Kansas Turnpike

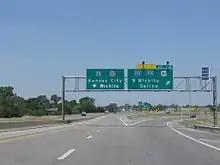
Northbound at exit 42 where I-135 begins while the turnpike turns more northeast

In southern Sedgwick County, the Kansas Turnpike enters the Wichita metropolitan area. Exit 39 (Haysville) serves two of Wichita's southern suburbs. This exit is a diamond interchange with a connector road (South Mead Drive) to East 71st Street South, which runs west to US-81 and Haysville and east to Derby. It was built . Now in Wichita proper, the highway reaches exit 42 (South Wichita), which is the south end of I-135. I-135 heads north through Wichita, the largest city in Kansas, toward Salina; US-81 joins at the first interchange and I-235 begins at the second. The interchange is a simple trumpet with I-135, and opened in 1956 with the turnpike, but the connector ended at 47th Street (now US-81) until .